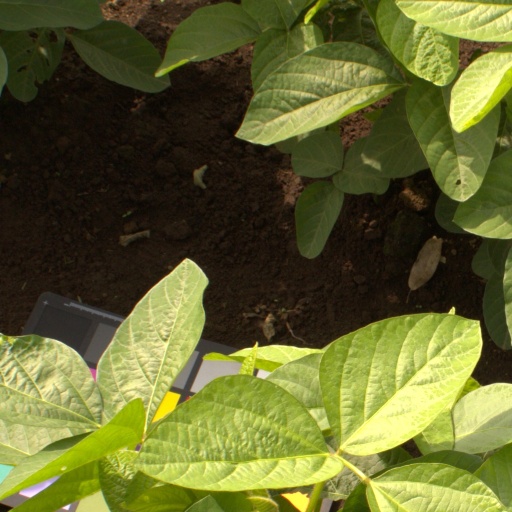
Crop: soybean